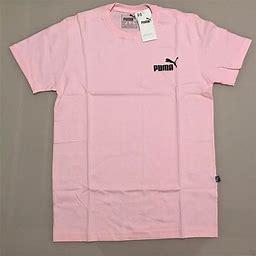
Brand: Puma
Model: 100